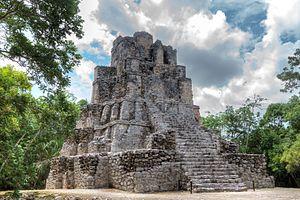
Ruines Maya de Muyil.
Muyil, également connu sous le nom de Chunyaxché, est un site archéologique maya situé au Mexique dans la région du Quintana Roo, au sud-est du site maya de Tulum. Il a été occupé du préclassique récent au postclassique récent.